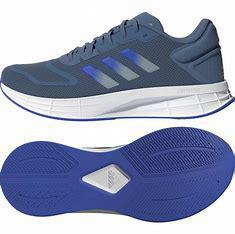
Brand: Adidas
Model: Duramo 10